Noertrange

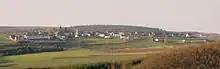
A view of Noertrange

Noertrange is a small town in the commune of Winseler, in north-western Luxembourg. , the town has a population of 353.